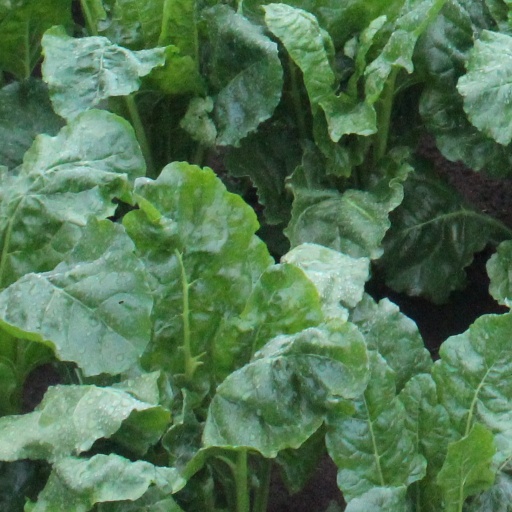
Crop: sugar beet